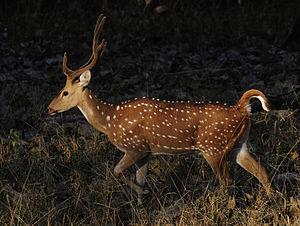
Les Ghats occidentaux ou Sahyadrī sont une chaîne de montagne ; ils bordent le plateau du Deccan dans l'Ouest de l'Inde, et le séparent de l'étroite plaine côtière de la mer d'Arabie. De par sa richesse naturelle cette région est classée comme un point chaud de biodiversité par Conservation International.